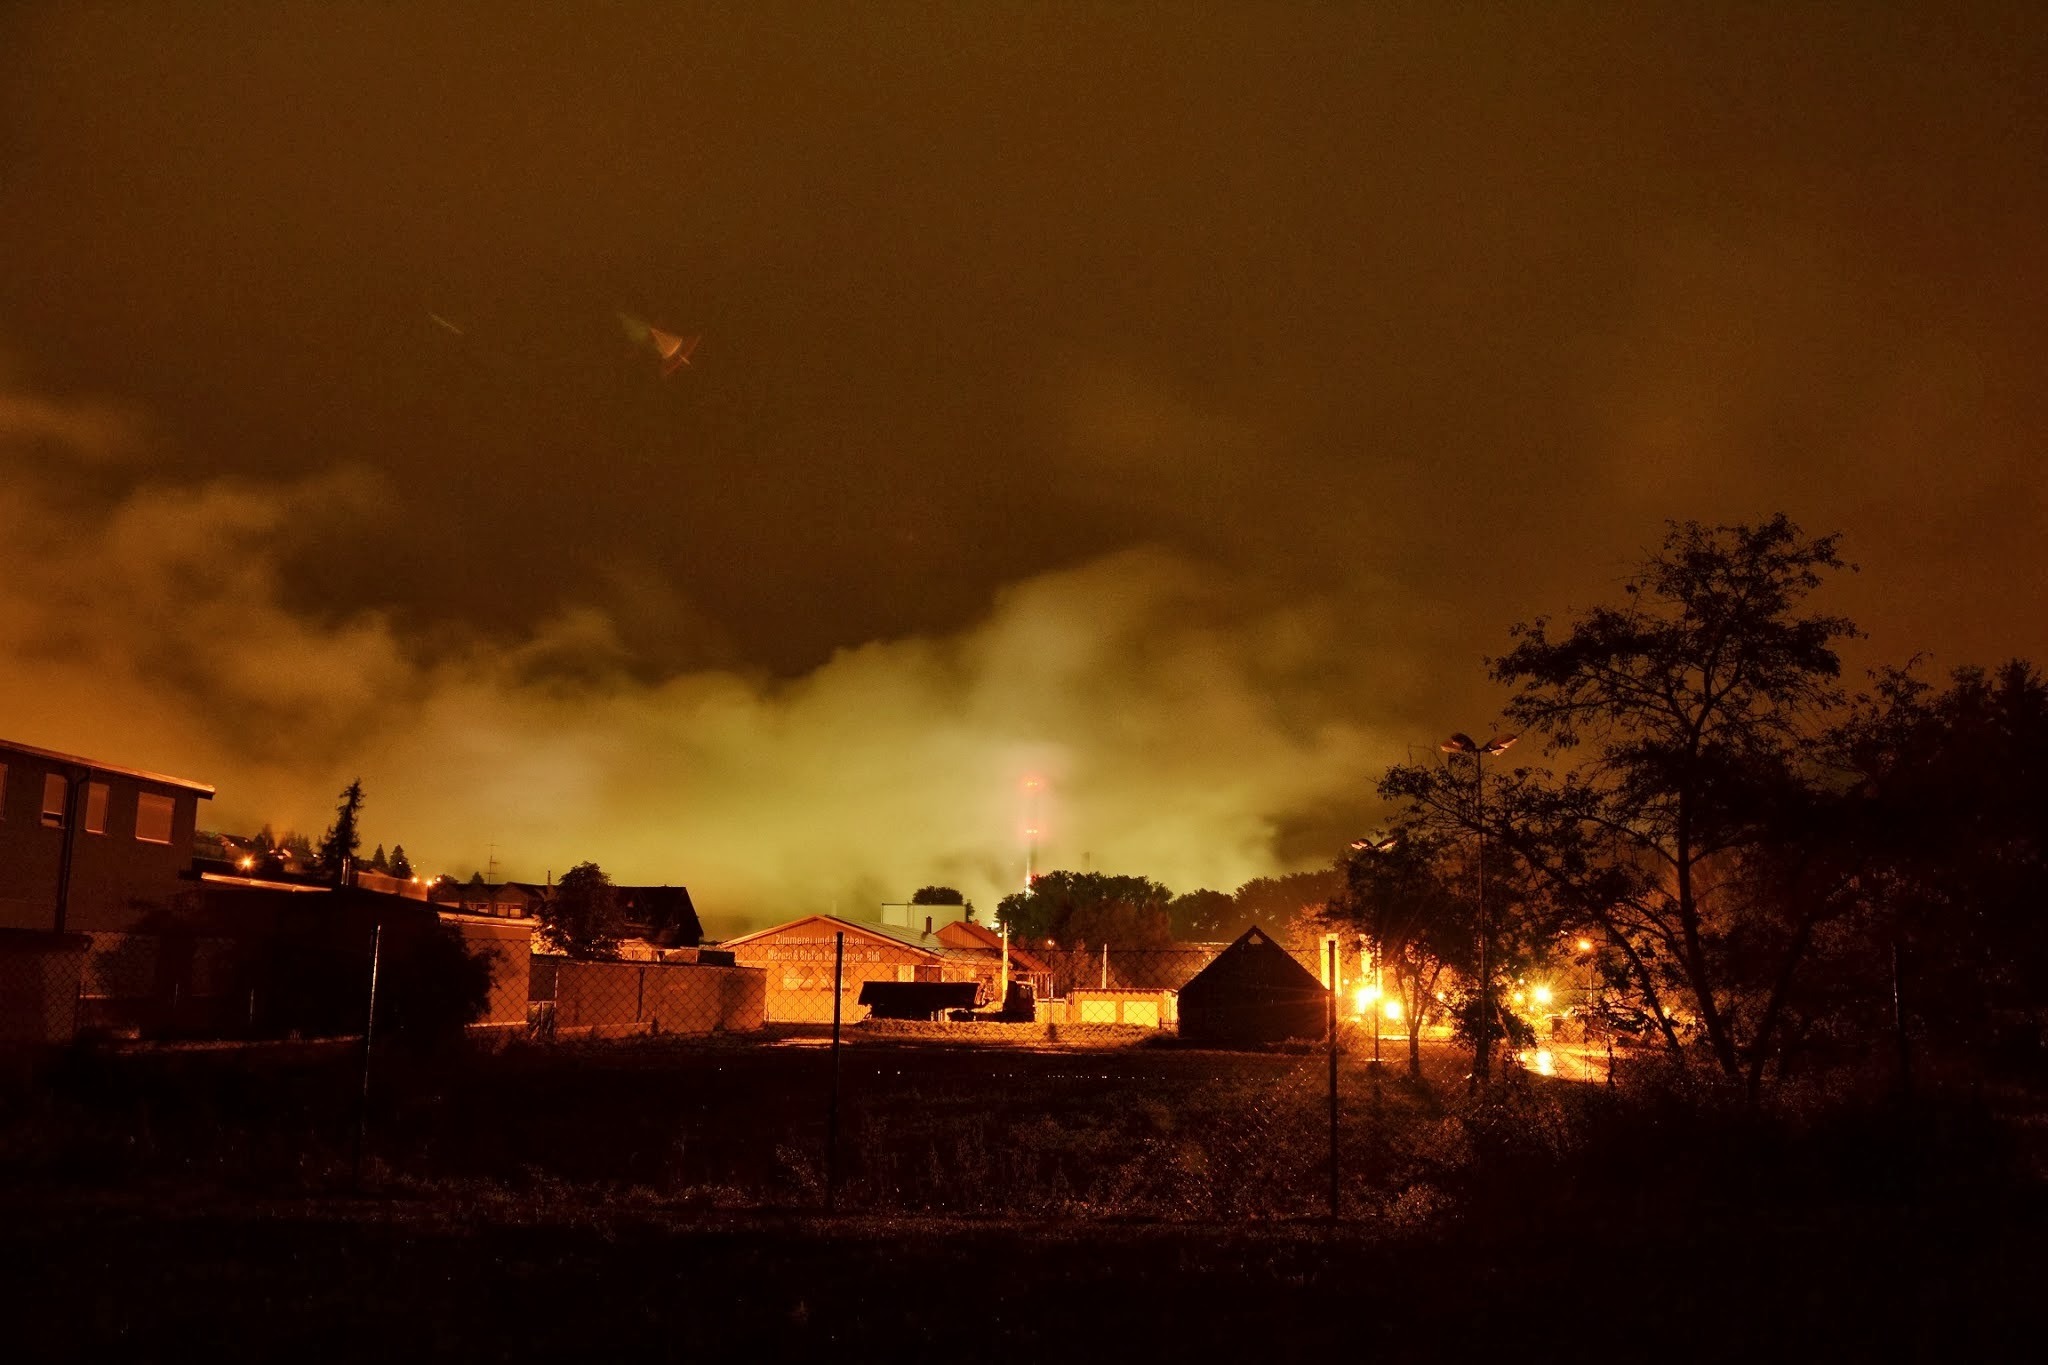
cloud, sunset, night, morning, dawn, atmosphere, smoke, dusk, evening, weather, fire, darkness, industry, night photograph